List of the Clash band members

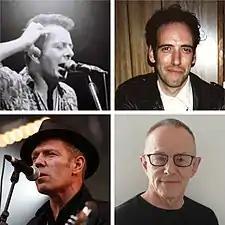
The most well-known lineup of the Clash post breakup. Top: Joe Strummer, Mick Jones; Bottom: Paul Simonon, Topper Headon

The Clash were an English punk rock band formed in 1976 initially consisting of Joe Strummer (lead vocals, guitar), Mick Jones (lead vocals, lead guitar), Paul Simonon (bass guitar), Keith Levene (guitar) and Terry Chimes (drums and percussion). Levene was dismissed in September 1976 and went on to form Public Image Ltd. Terry Chimes performed intermittently as drummer for the first year of the band's existence, playing on the debut album. Topper Headon was recruited in May 1977 as the band's permanent drummer, forming the classic Clash line-up which would remain together until 1982.